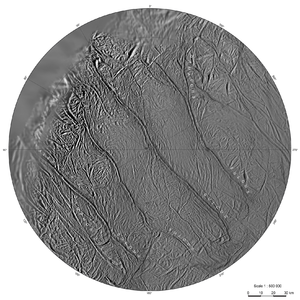
Les rayures de tigre sont une structure géologique constituée de quatre dépressions linéaires et parallèles situées dans la région du pôle sud de la lune saturnienne Encelade. Elles furent observées pour la première fois le 20 mai 2005 par le Imaging Science Sub-system de la sonde spatiale Cassini.